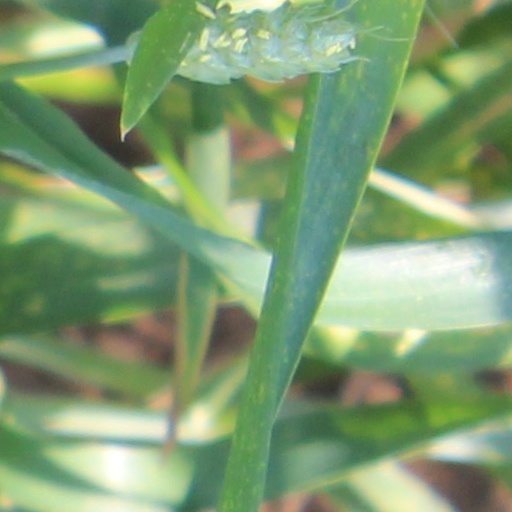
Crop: wheat